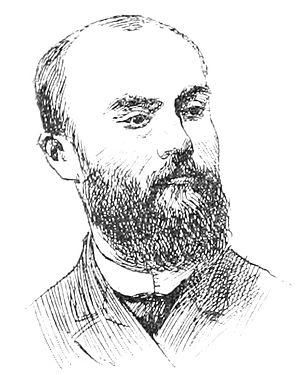
Saint-Mamet-la-Salvetat est une commune française située dans le département du Cantal, en région Auvergne-Rhône-Alpes.
Noël Cazals est un homme politique français né le 24 décembre 1861 à Saint-Mamet-la-Salvetat et décédé le 30 avril 1942 à Aurillac